Central Park Mall

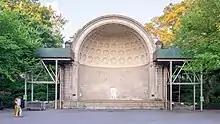
Naumburg Bandshell in 2019

Facing onto the Mall near its upper end is the neo-classical half-domed Naumburg Bandshell (designed by William G. Tachau in 1916, built 1921-23); it was named after Elkan Naumburg. It is Central Park's only neo-classical building. A "Ladies' Refreshment Salon", later called the Casino with great improvements by Joseph Urban, stood behind it. The Naumburg Orchestral Concerts, founded in 1905 and the world's oldest, continuous free outdoor classical music concert series take place there as a gift to the public, each summer.